Gilman station

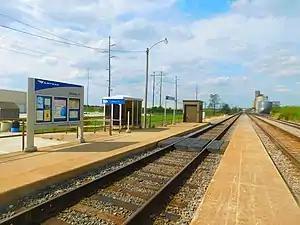
Gilman station in April 2016.

Gilman station is an Amtrak intercity train station in Gilman, Illinois, United States. The stop is on their "Illini and Saluki" route.